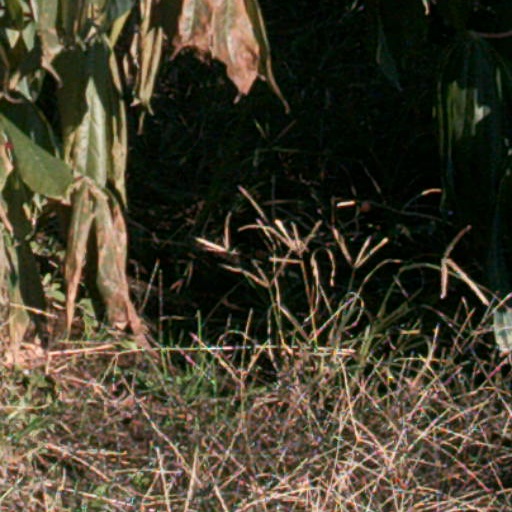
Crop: cassava